Cotter family

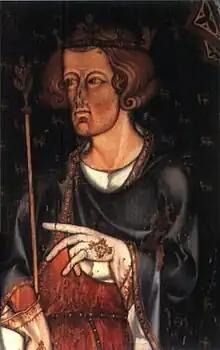
Edward I of England

The chronology and nature of Jarl Óttar's rule in the Isle of Man is unclear, though his death in battle on the island in 1098 is consistently referred to. One version states that in 1095 King Magnus Barefoot of Norway took control of the Isle of Man with a fleet of 160 ships. He placed a Hebridean or Norwegian jarl named Óttar as his vassal ruler over the island. Óttar is said to have alienated the inhabitants of the southern part of the island, who rebelled under a chieftain named MacManus or Macmaras. According to the Chronicle of Man, however: "In 1098 there was a battle between the Manxmen at Santwat, and those of the North obtained the victory. In this contest were slain the Earl Other, and Macmaras, leaders of the respective parties." The chronicle then states that the after effects of this Manx civil war was the reason that Magnus Barefoot was able to take the island with ease later the same year. Magnus is said to have visited the site of the recent battle where unburied remains were still evident. If the latter version is accurate then Óttar would appear to have been a sovereign prince within the island before the arrival of Magnus Barefoot, rather than a royal vassal. All versions agree that in 1098 a battle was fought between the forces of Óttar, with many men from the north of the island adhering to his cause, and those of MacManus or Macmaras at Santwat (Santroust or Sandwath). Accounts indicate that the fight was long and sanguine, with heavy losses on both sides. The followers of MacManus were winning when the women of the north rallied their menfolk who then reversed the course of the battle. Óttar's army won the battle, but he was killed along with MacManus. Jarl Óttar was the father, or possibly grandfather, of Óttar of Dublin.